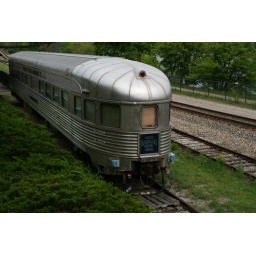
An old Pullman car near the river in Ann Arbor.